Clafoutis

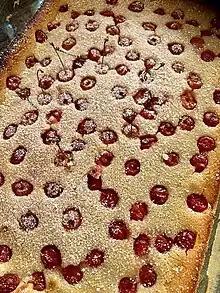
Clafoutis with unpitted cherries

While unpitted black cherries are traditional, there are numerous variations using other fruits. This includes pitted red or black cherries, other stonefruit such as peaches or plums, and other fruit like apples or pears, or berries.